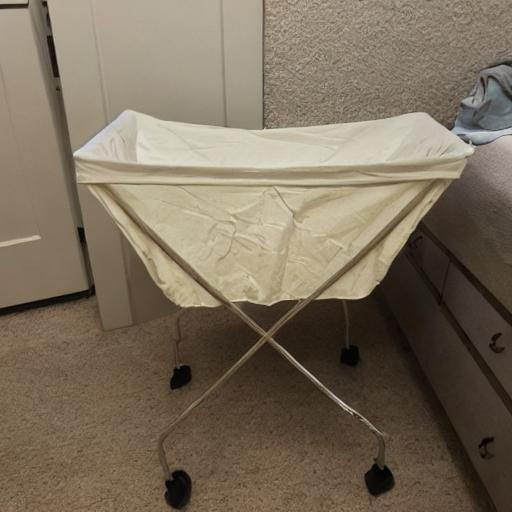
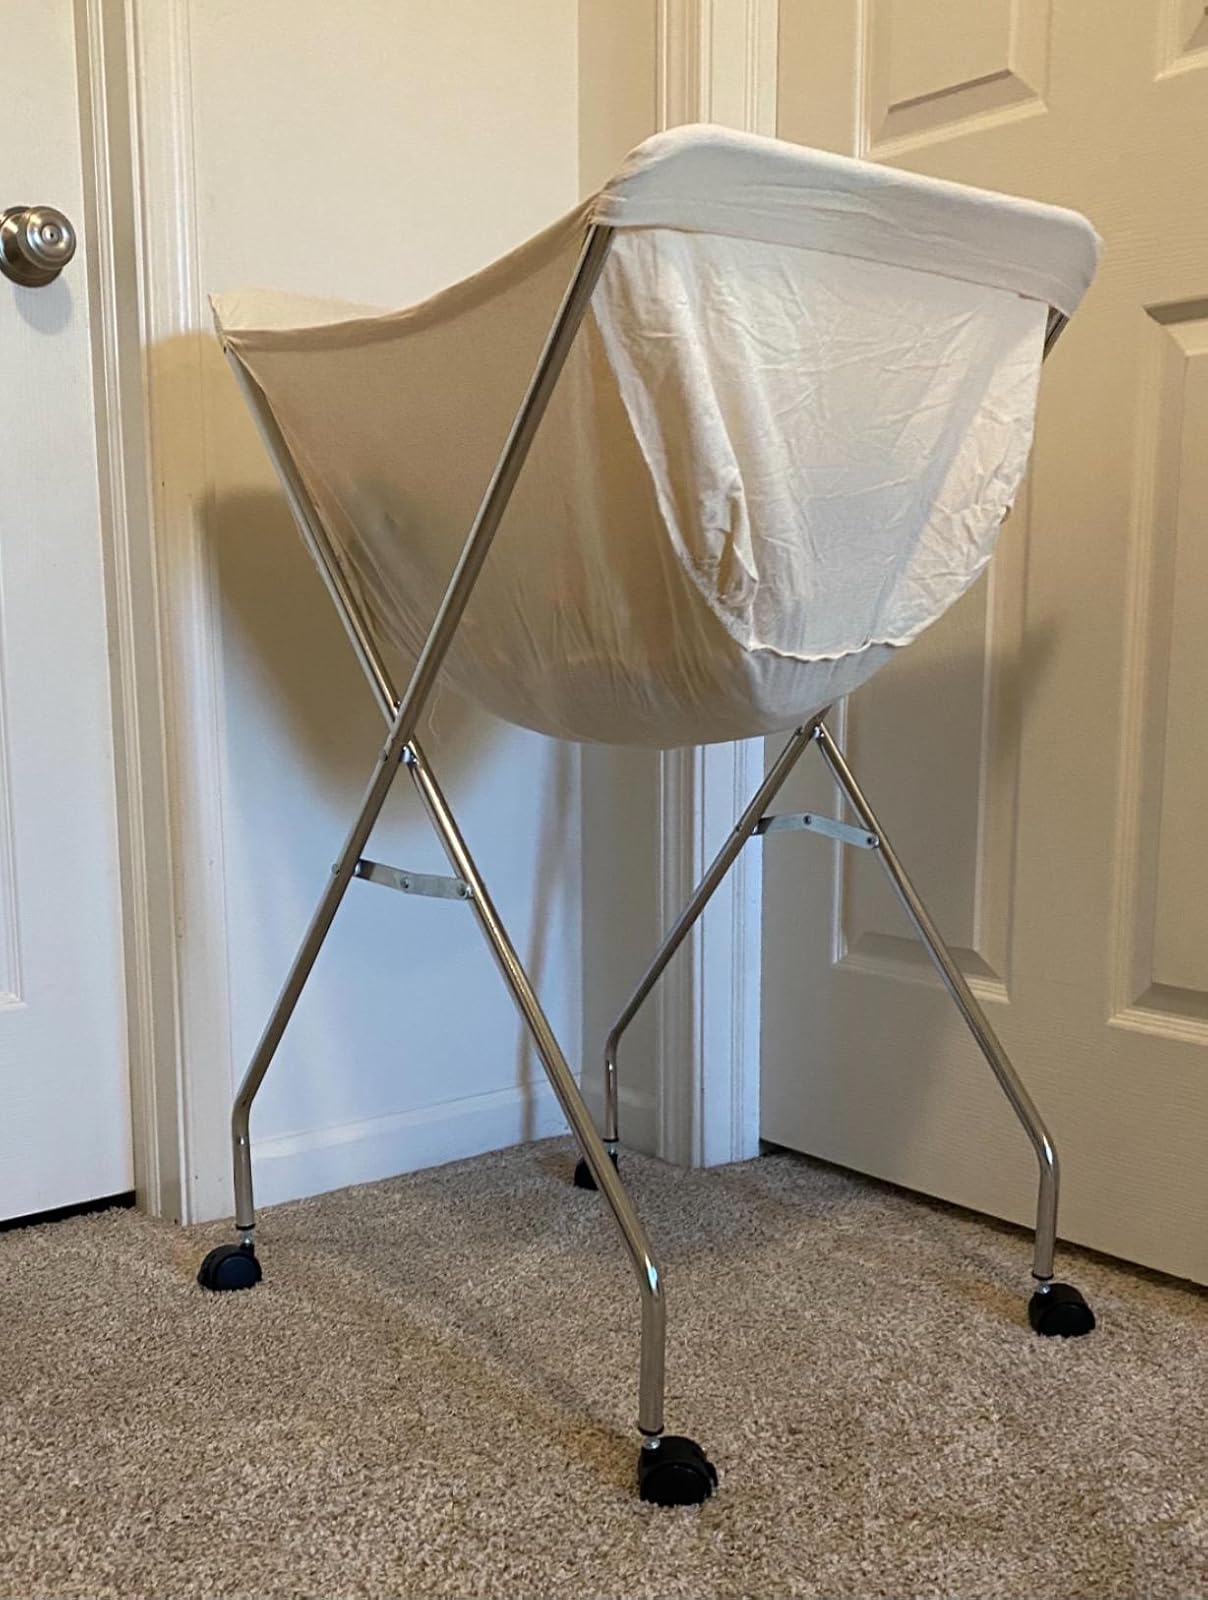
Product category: items_hamper
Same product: no